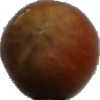
Label: Nut Forest 1